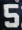
Number: 5